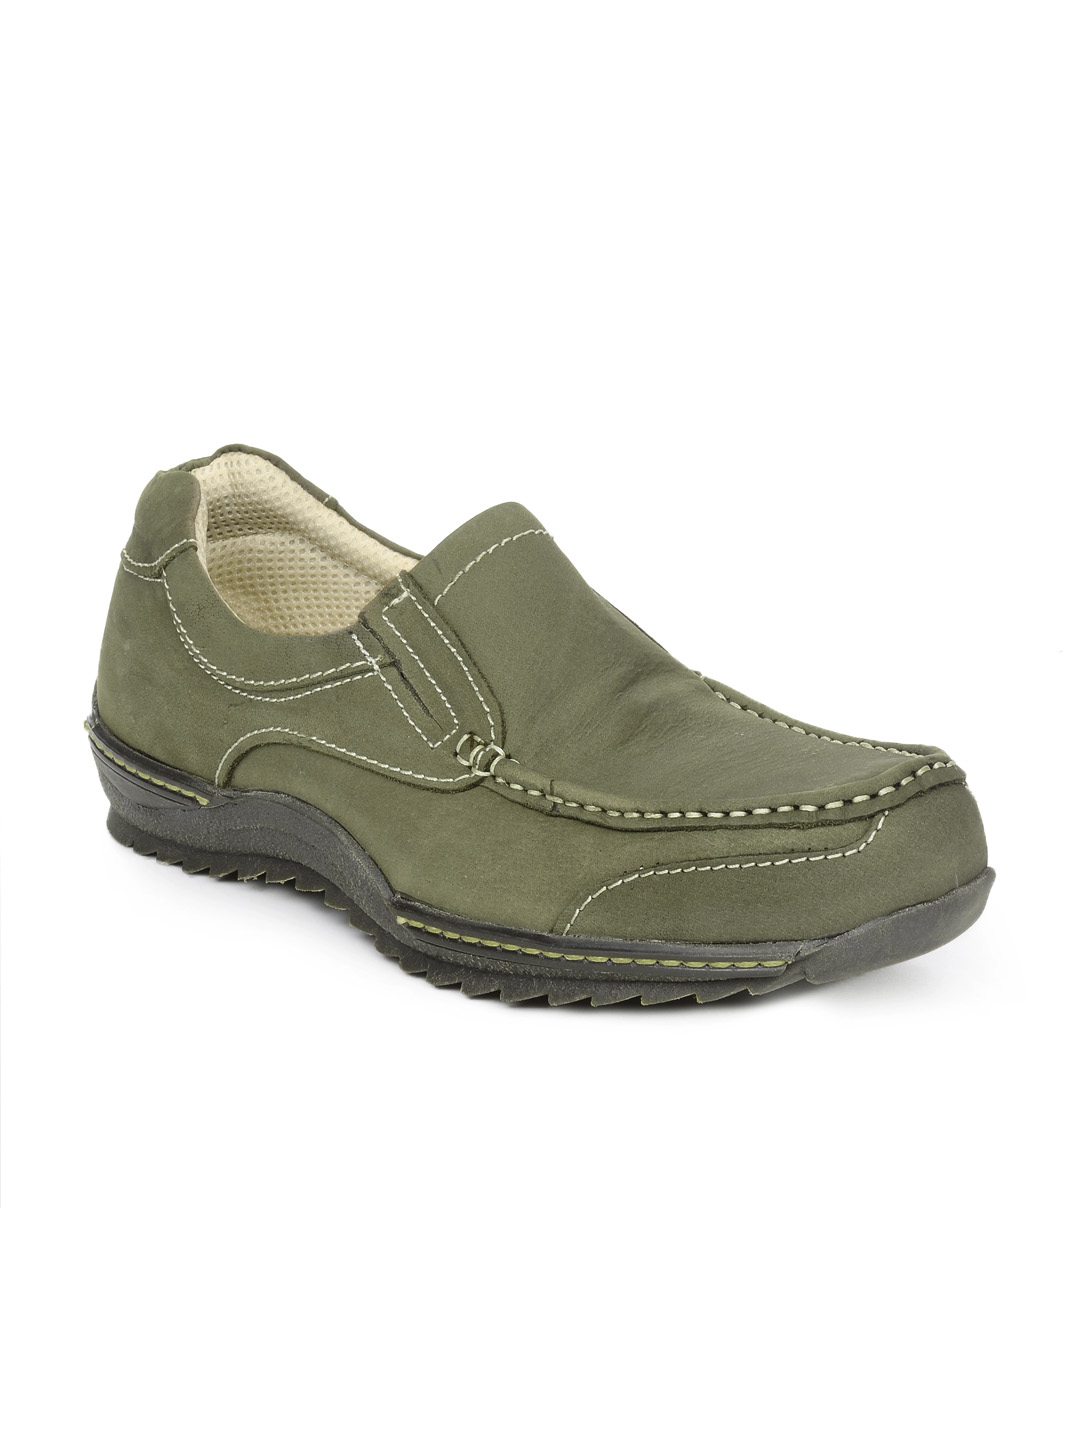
Gliders Men Olive Shoes
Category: Footwear / Shoes / Casual Shoes
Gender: Men
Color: Olive
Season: Fall 2012
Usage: Casual